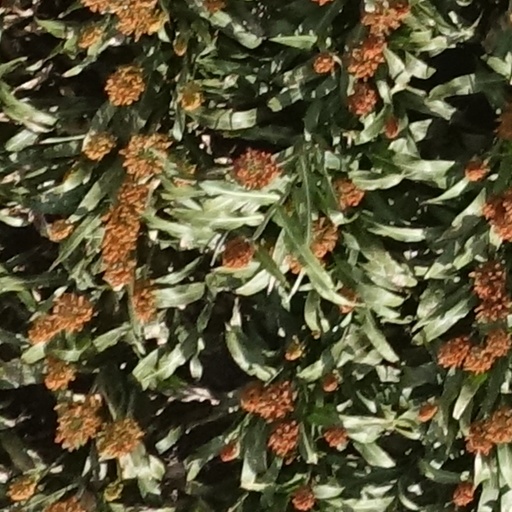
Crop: sorghum